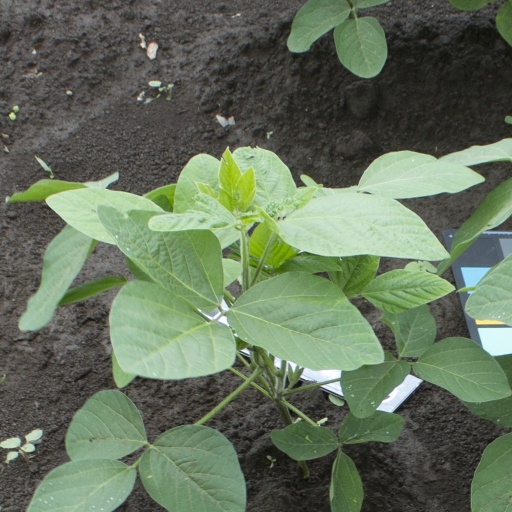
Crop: soybean